F. Lee Bailey

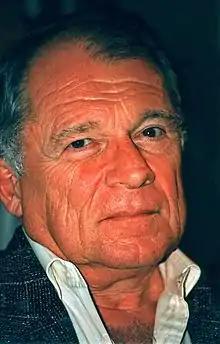
Bailey in 1993

Francis Lee Bailey Jr. (June 10, 1933 – June 3, 2021) was an American criminal defense attorney.